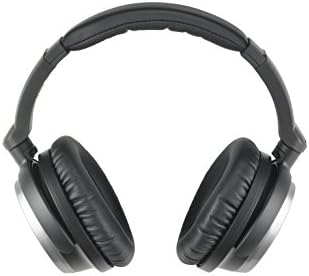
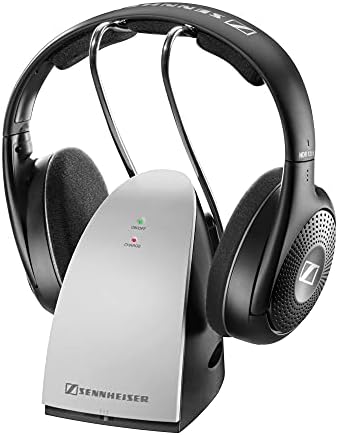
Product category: headphones
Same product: no